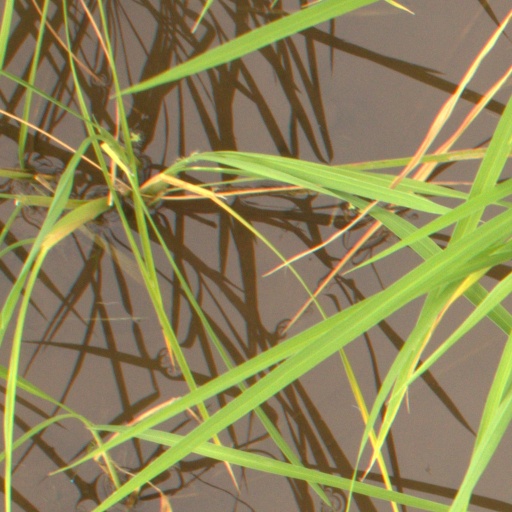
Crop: rice